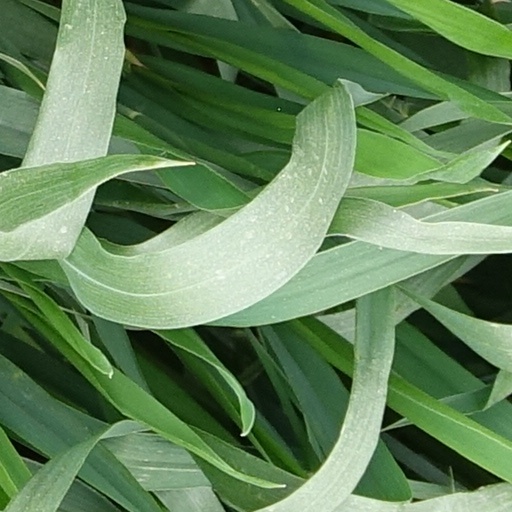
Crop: wheat